August F. Marquardt

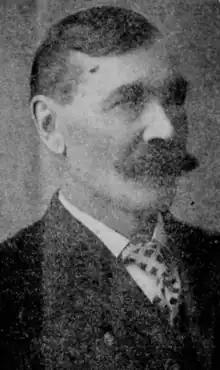

August F. Marquardt (January 8, 1850 – January 17, 1920) was an American businessman and politician.